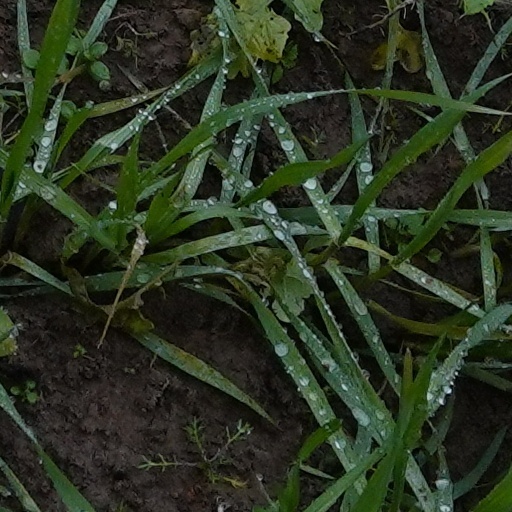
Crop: wheat